Siegfried Theiß

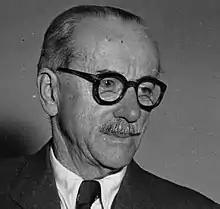
Theiß in 1953

Siegfried Theiß (17 November 1882 – 24 January 1963) was an Austrian architect. His work was part of the architecture event in the art competition at the 1948 Summer Olympics.